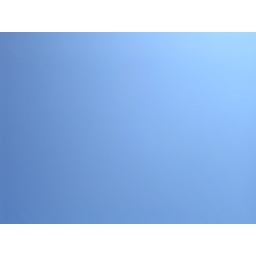
The sky was very blue in Croatia